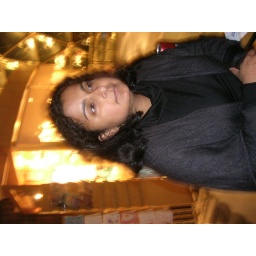
Me standing in the Kuwait towers looking out of the tower.